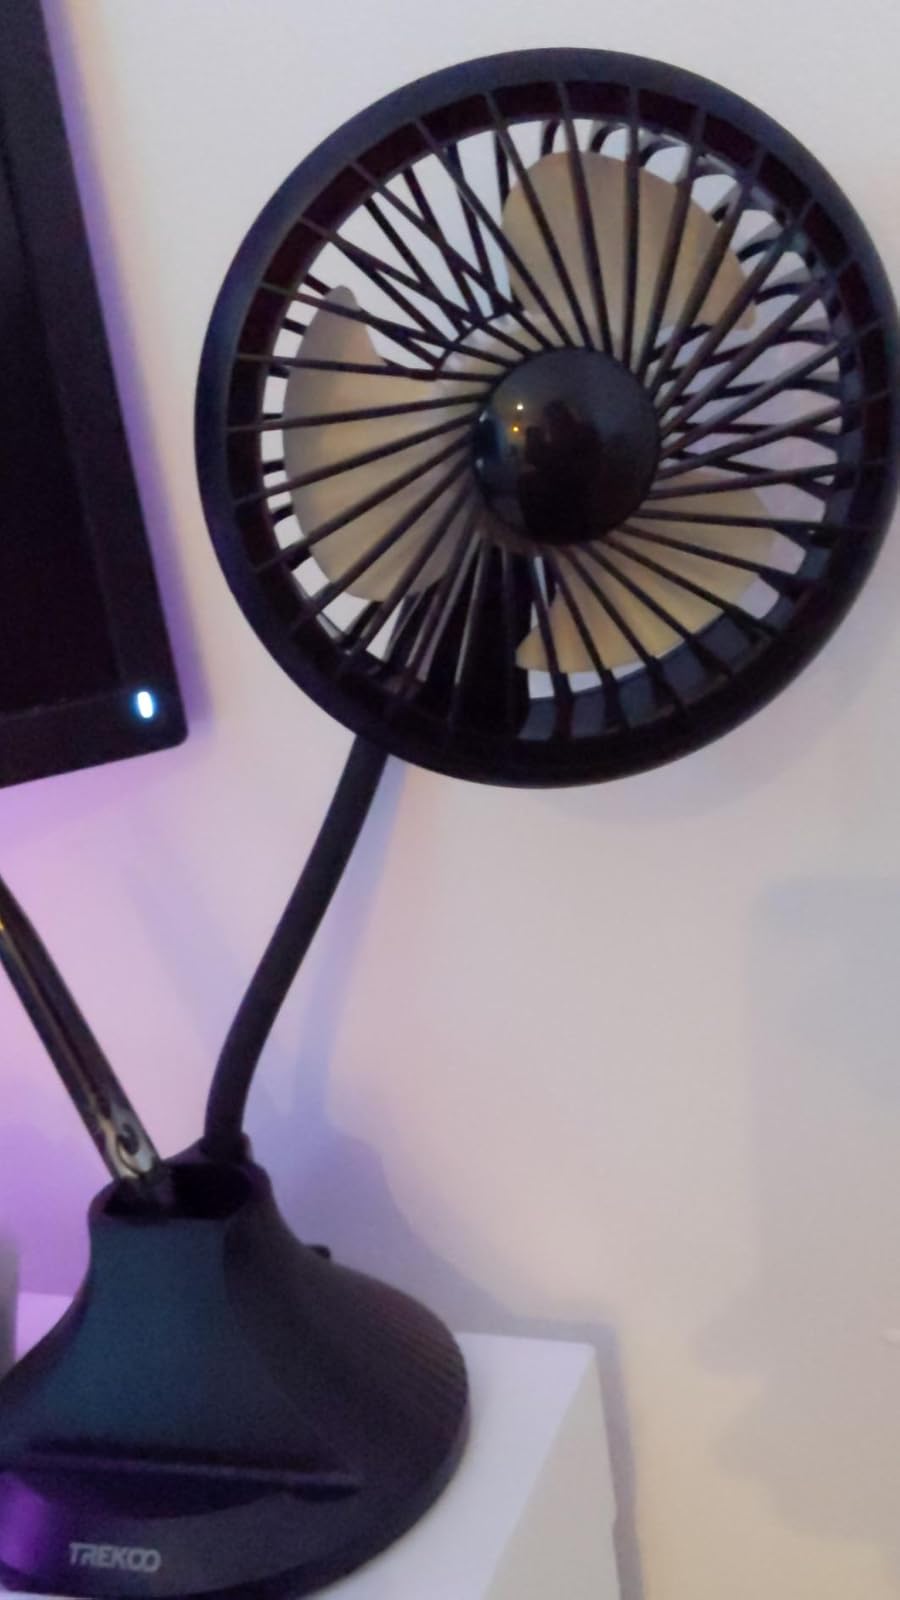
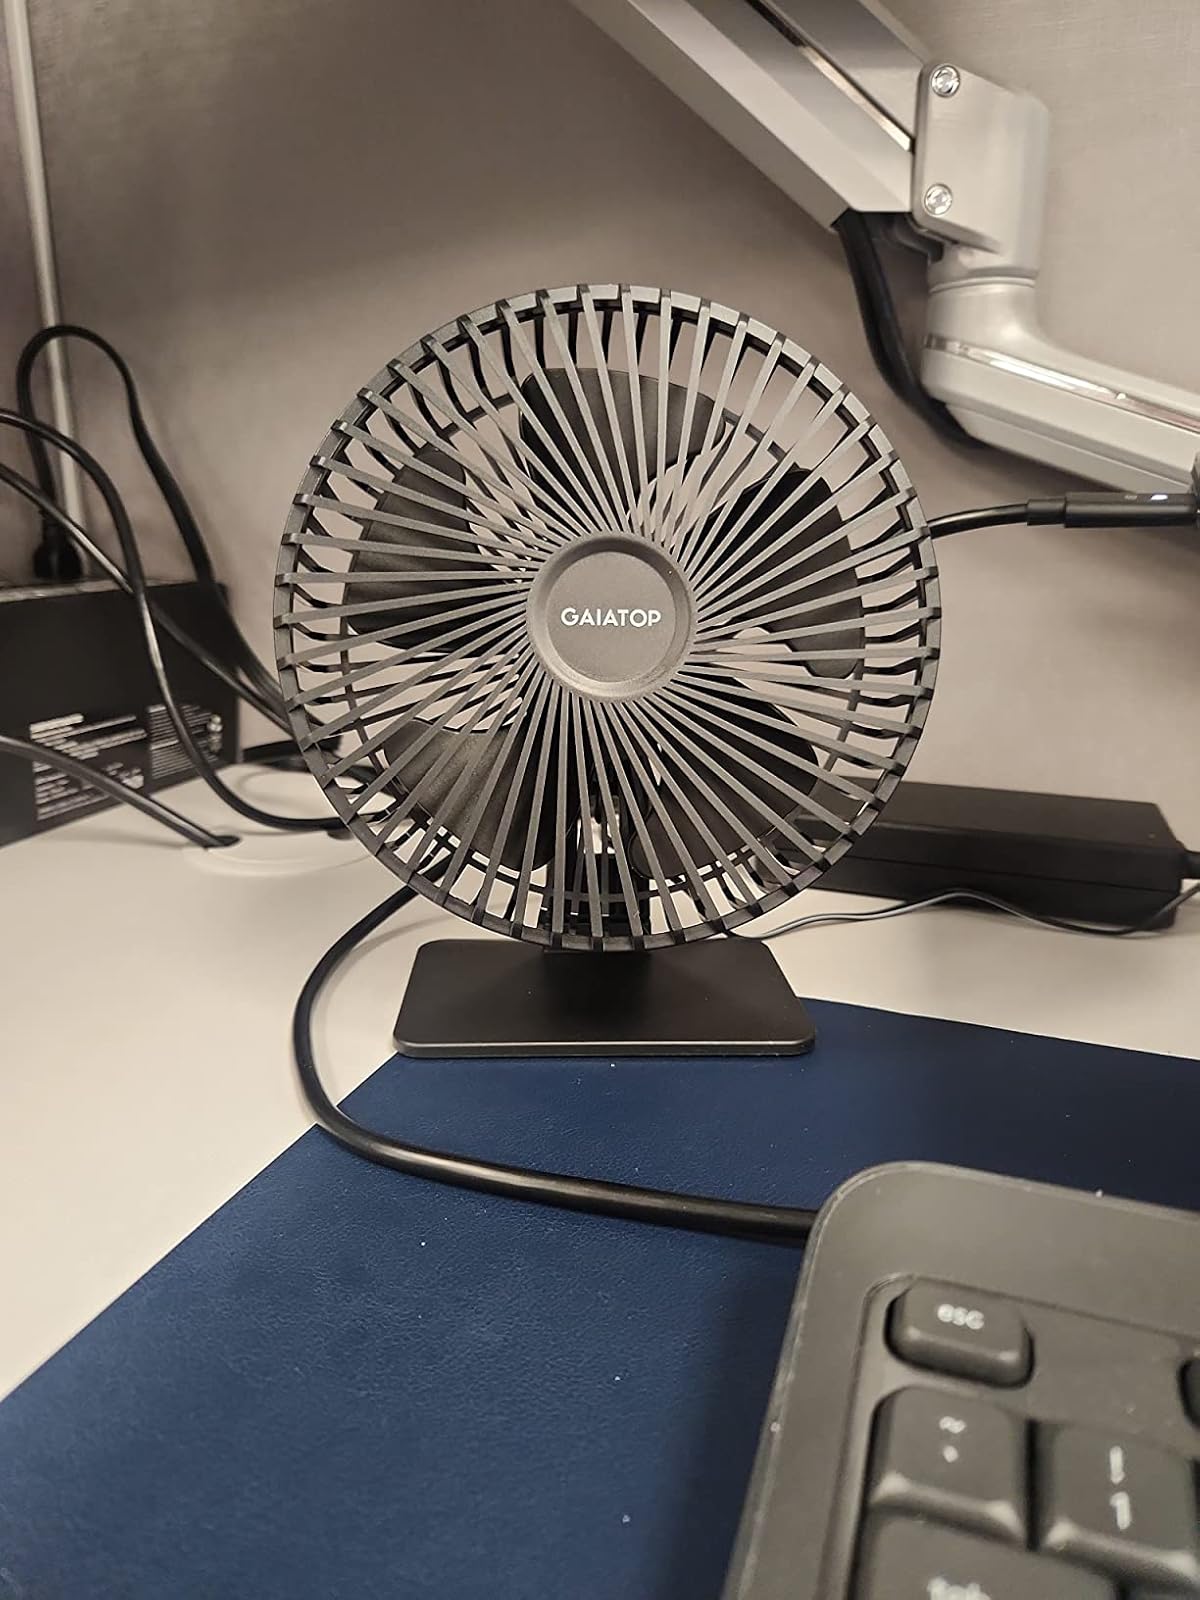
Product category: fan
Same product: no